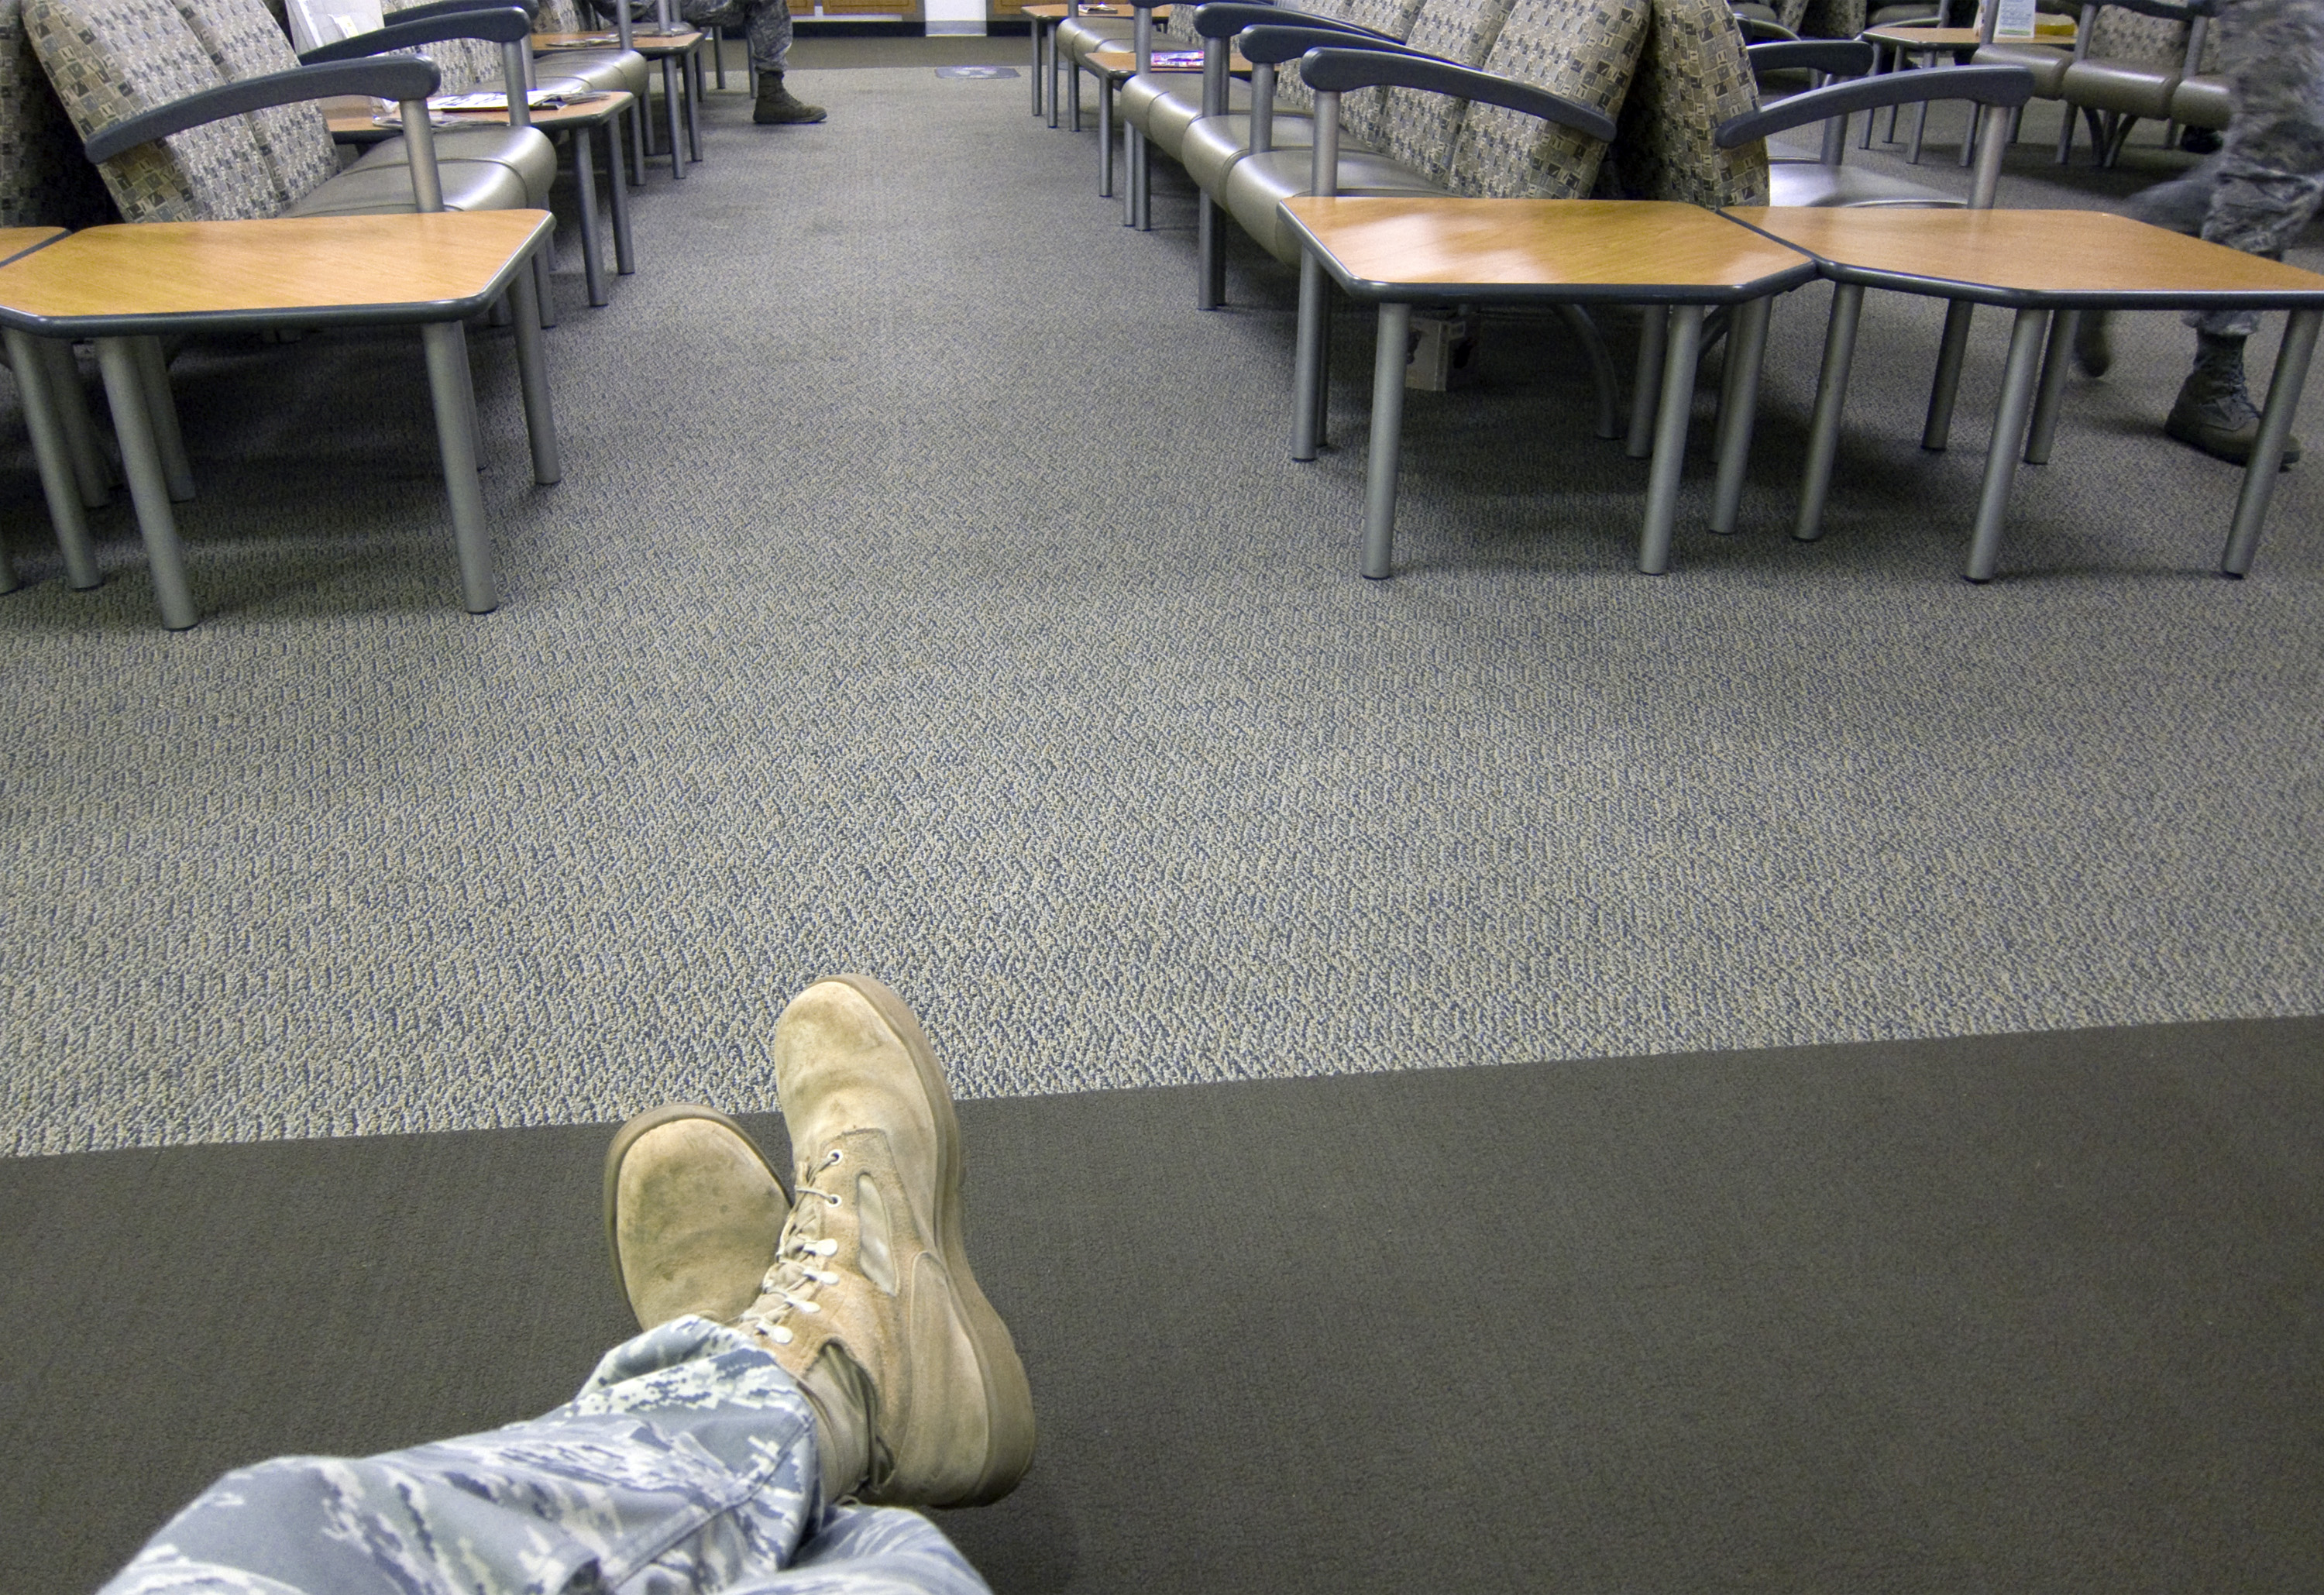
table, floor, furniture, room, 42, binary, 100110, base9, flooring, human positions